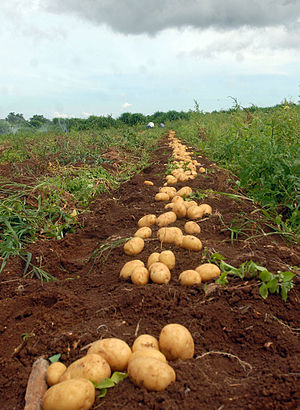
Biodynamisk jordbrug
Biodynamiske kartofler
Biodynamisk jordbrug er en metode indenfor økologisk jordbrug oprindeligt udviklet af Rudolf Steiner i 1924. Metoden er baseret på en holistisk opfattelse. Det biodynamiske jordbrugs principper er baseret på de antroposofiske tanker om interaktionen mellem jordbrugets organismer, mennesker og de overnaturlige kræfter fra kosmos med det formål at styrke jordbrugets og husdyrenes sundhed og dermed produkternes kvalitet.